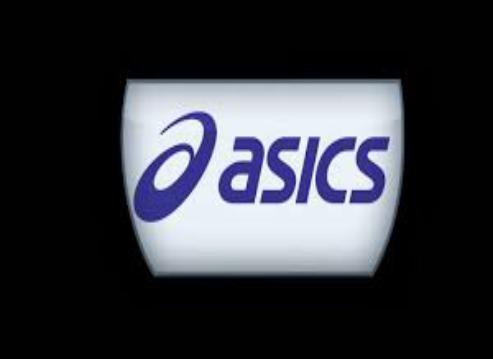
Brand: Asics
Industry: Sports